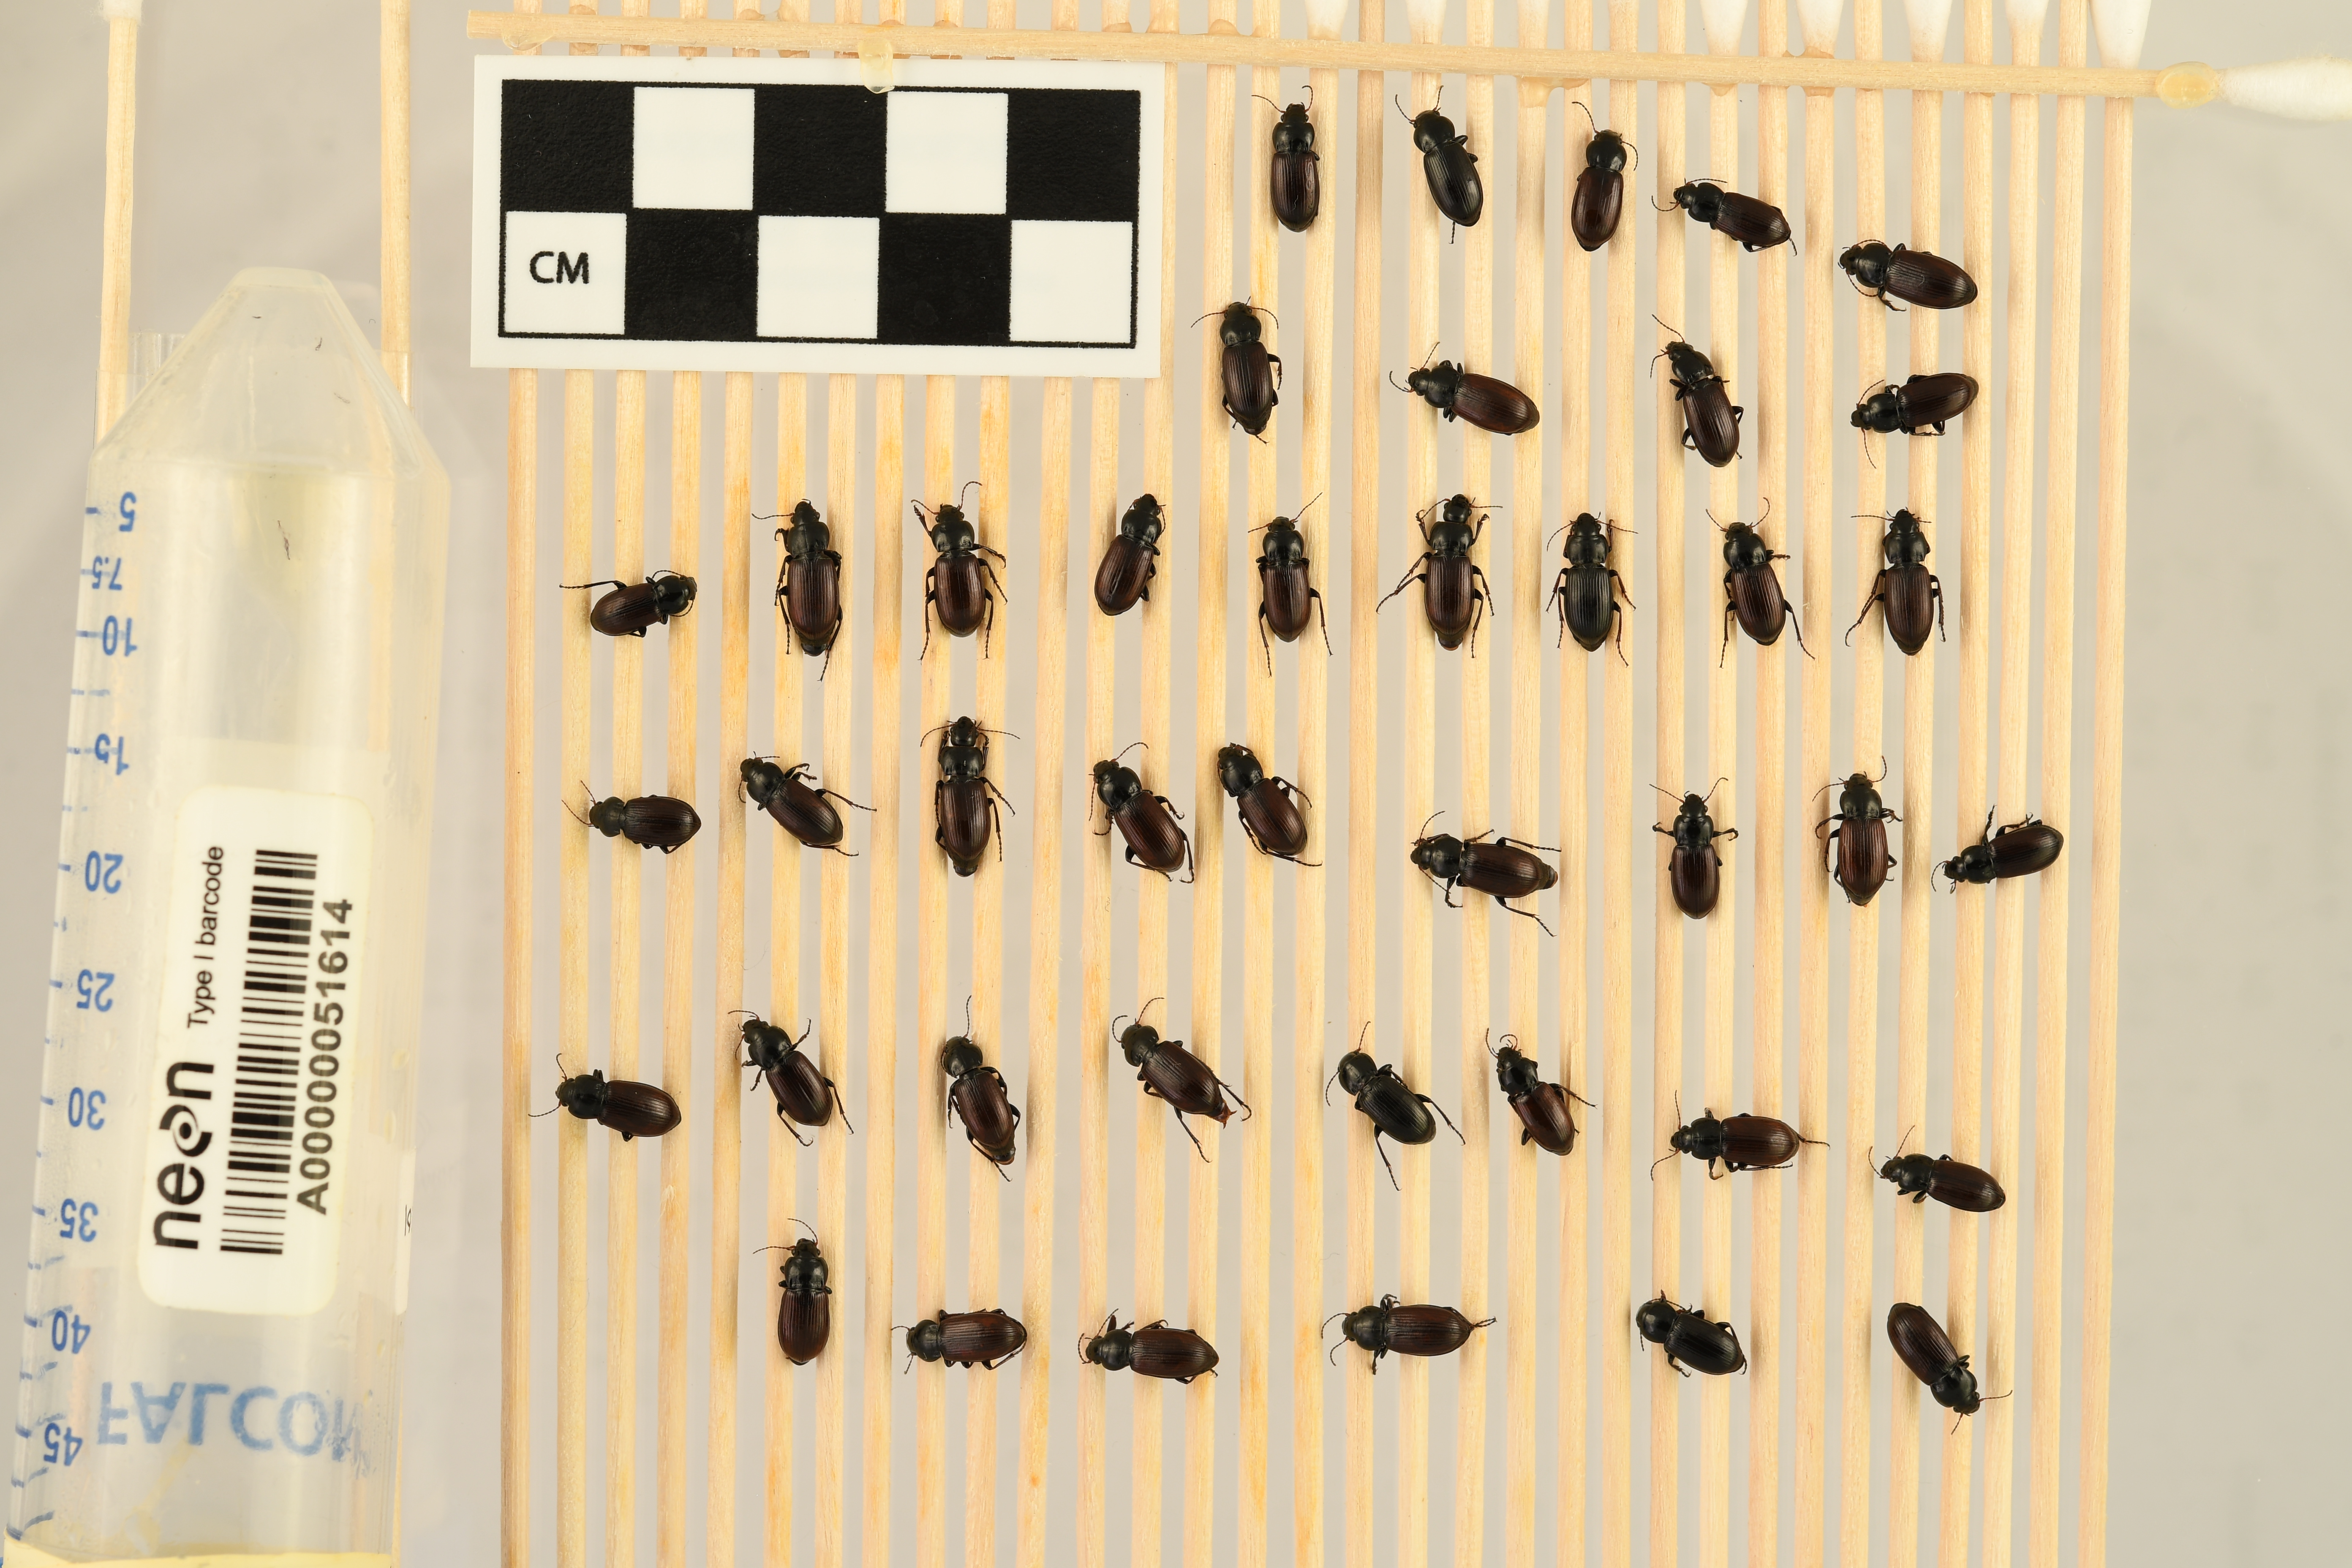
Amara alpina — Niwot Ridge NEON, plot NIWO_006. Beetle 1, ElytraLength: 0.6406 cm (lying flat: Yes)

Amara alpina — Niwot Ridge NEON, plot NIWO_006. Beetle 1, ElytraWidth: 0.3499 cm (lying flat: Yes)

Amara alpina — Niwot Ridge NEON, plot NIWO_006. Beetle 2, ElytraLength: 0.6761 cm (lying flat: Yes)

Amara alpina — Niwot Ridge NEON, plot NIWO_006. Beetle 2, ElytraWidth: 0.3401 cm (lying flat: Yes)

Amara alpina — Niwot Ridge NEON, plot NIWO_006. Beetle 3, ElytraLength: 0.6609 cm (lying flat: Yes)

Amara alpina — Niwot Ridge NEON, plot NIWO_006. Beetle 3, ElytraWidth: 0.3275 cm (lying flat: Yes)

Amara alpina — Niwot Ridge NEON, plot NIWO_006. Beetle 4, ElytraLength: 0.6073 cm (lying flat: Yes)

Amara alpina — Niwot Ridge NEON, plot NIWO_006. Beetle 4, ElytraWidth: 0.3131 cm (lying flat: Yes)

Amara alpina — Niwot Ridge NEON, plot NIWO_006. Beetle 5, ElytraLength: 0.7499 cm (lying flat: Yes)

Amara alpina — Niwot Ridge NEON, plot NIWO_006. Beetle 5, ElytraWidth: 0.359 cm (lying flat: Yes)

Amara alpina — Niwot Ridge NEON, plot NIWO_006. Beetle 6, ElytraLength: 0.6279 cm (lying flat: Yes)

Amara alpina — Niwot Ridge NEON, plot NIWO_006. Beetle 6, ElytraWidth: 0.3452 cm (lying flat: Yes)

Amara alpina — Niwot Ridge NEON, plot NIWO_006. Beetle 7, ElytraLength: 0.6612 cm (lying flat: Yes)

Amara alpina — Niwot Ridge NEON, plot NIWO_006. Beetle 7, ElytraWidth: 0.3417 cm (lying flat: Yes)

Amara alpina — Niwot Ridge NEON, plot NIWO_006. Beetle 8, ElytraLength: 0.645 cm (lying flat: No)

Amara alpina — Niwot Ridge NEON, plot NIWO_006. Beetle 8, ElytraWidth: 0.3383 cm (lying flat: No)

Amara alpina — Niwot Ridge NEON, plot NIWO_006. Beetle 9, ElytraLength: 0.6261 cm (lying flat: Yes)

Amara alpina — Niwot Ridge NEON, plot NIWO_006. Beetle 9, ElytraWidth: 0.3447 cm (lying flat: Yes)

Amara alpina — Niwot Ridge NEON, plot NIWO_006. Beetle 10, ElytraLength: 0.5596 cm (lying flat: Yes)

Amara alpina — Niwot Ridge NEON, plot NIWO_006. Beetle 10, ElytraWidth: 0.3289 cm (lying flat: Yes)

Amara alpina — Niwot Ridge NEON, plot NIWO_006. Beetle 11, ElytraLength: 0.6702 cm (lying flat: Yes)

Amara alpina — Niwot Ridge NEON, plot NIWO_006. Beetle 11, ElytraWidth: 0.3701 cm (lying flat: Yes)

Amara alpina — Niwot Ridge NEON, plot NIWO_006. Beetle 12, ElytraLength: 0.6319 cm (lying flat: Yes)

Amara alpina — Niwot Ridge NEON, plot NIWO_006. Beetle 12, ElytraWidth: 0.3512 cm (lying flat: Yes)

Amara alpina — Niwot Ridge NEON, plot NIWO_006. Beetle 13, ElytraLength: 0.6461 cm (lying flat: Yes)

Amara alpina — Niwot Ridge NEON, plot NIWO_006. Beetle 13, ElytraWidth: 0.3361 cm (lying flat: Yes)

Amara alpina — Niwot Ridge NEON, plot NIWO_006. Beetle 14, ElytraLength: 0.6306 cm (lying flat: Yes)

Amara alpina — Niwot Ridge NEON, plot NIWO_006. Beetle 14, ElytraWidth: 0.3405 cm (lying flat: Yes)

Amara alpina — Niwot Ridge NEON, plot NIWO_006. Beetle 15, ElytraLength: 0.6599 cm (lying flat: Yes)

Amara alpina — Niwot Ridge NEON, plot NIWO_006. Beetle 15, ElytraWidth: 0.3499 cm (lying flat: Yes)

Amara alpina — Niwot Ridge NEON, plot NIWO_006. Beetle 16, ElytraLength: 0.6502 cm (lying flat: Yes)

Amara alpina — Niwot Ridge NEON, plot NIWO_006. Beetle 16, ElytraWidth: 0.3399 cm (lying flat: Yes)

Amara alpina — Niwot Ridge NEON, plot NIWO_006. Beetle 17, ElytraLength: 0.6235 cm (lying flat: Yes)

Amara alpina — Niwot Ridge NEON, plot NIWO_006. Beetle 17, ElytraWidth: 0.3516 cm (lying flat: Yes)

Amara alpina — Niwot Ridge NEON, plot NIWO_006. Beetle 18, ElytraLength: 0.6506 cm (lying flat: Yes)

Amara alpina — Niwot Ridge NEON, plot NIWO_006. Beetle 18, ElytraWidth: 0.3501 cm (lying flat: Yes)

Amara alpina — Niwot Ridge NEON, plot NIWO_006. Beetle 19, ElytraLength: 0.6212 cm (lying flat: Yes)

Amara alpina — Niwot Ridge NEON, plot NIWO_006. Beetle 19, ElytraWidth: 0.3305 cm (lying flat: Yes)

Amara alpina — Niwot Ridge NEON, plot NIWO_006. Beetle 20, ElytraLength: 0.63 cm (lying flat: Yes)

Amara alpina — Niwot Ridge NEON, plot NIWO_006. Beetle 20, ElytraWidth: 0.3359 cm (lying flat: Yes)

Amara alpina — Niwot Ridge NEON, plot NIWO_006. Beetle 21, ElytraLength: 0.6411 cm (lying flat: Yes)

Amara alpina — Niwot Ridge NEON, plot NIWO_006. Beetle 21, ElytraWidth: 0.3505 cm (lying flat: Yes)

Amara alpina — Niwot Ridge NEON, plot NIWO_006. Beetle 22, ElytraLength: 0.6542 cm (lying flat: Yes)

Amara alpina — Niwot Ridge NEON, plot NIWO_006. Beetle 22, ElytraWidth: 0.3499 cm (lying flat: Yes)

Amara alpina — Niwot Ridge NEON, plot NIWO_006. Beetle 23, ElytraLength: 0.634 cm (lying flat: Yes)

Amara alpina — Niwot Ridge NEON, plot NIWO_006. Beetle 23, ElytraWidth: 0.3359 cm (lying flat: Yes)

Amara alpina — Niwot Ridge NEON, plot NIWO_006. Beetle 24, ElytraLength: 0.6355 cm (lying flat: Yes)

Amara alpina — Niwot Ridge NEON, plot NIWO_006. Beetle 24, ElytraWidth: 0.355 cm (lying flat: Yes)

Amara alpina — Niwot Ridge NEON, plot NIWO_006. Beetle 25, ElytraLength: 0.5902 cm (lying flat: Yes)

Amara alpina — Niwot Ridge NEON, plot NIWO_006. Beetle 25, ElytraWidth: 0.3499 cm (lying flat: Yes)

Amara alpina — Niwot Ridge NEON, plot NIWO_006. Beetle 26, ElytraLength: 0.6499 cm (lying flat: Yes)

Amara alpina — Niwot Ridge NEON, plot NIWO_006. Beetle 26, ElytraWidth: 0.3599 cm (lying flat: Yes)

Amara alpina — Niwot Ridge NEON, plot NIWO_006. Beetle 27, ElytraLength: 0.5881 cm (lying flat: Yes)

Amara alpina — Niwot Ridge NEON, plot NIWO_006. Beetle 27, ElytraWidth: 0.3298 cm (lying flat: Yes)

Amara alpina — Niwot Ridge NEON, plot NIWO_006. Beetle 28, ElytraLength: 0.6378 cm (lying flat: Yes)

Amara alpina — Niwot Ridge NEON, plot NIWO_006. Beetle 28, ElytraWidth: 0.371 cm (lying flat: Yes)

Amara alpina — Niwot Ridge NEON, plot NIWO_006. Beetle 29, ElytraLength: 0.6079 cm (lying flat: Yes)

Amara alpina — Niwot Ridge NEON, plot NIWO_006. Beetle 29, ElytraWidth: 0.358 cm (lying flat: Yes)

Amara alpina — Niwot Ridge NEON, plot NIWO_006. Beetle 30, ElytraLength: 0.6264 cm (lying flat: Yes)

Amara alpina — Niwot Ridge NEON, plot NIWO_006. Beetle 30, ElytraWidth: 0.331 cm (lying flat: Yes)

Amara alpina — Niwot Ridge NEON, plot NIWO_006. Beetle 31, ElytraLength: 0.6683 cm (lying flat: Yes)

Amara alpina — Niwot Ridge NEON, plot NIWO_006. Beetle 31, ElytraWidth: 0.3546 cm (lying flat: Yes)

Amara alpina — Niwot Ridge NEON, plot NIWO_006. Beetle 32, ElytraLength: 0.6183 cm (lying flat: Yes)

Amara alpina — Niwot Ridge NEON, plot NIWO_006. Beetle 32, ElytraWidth: 0.3255 cm (lying flat: Yes)